Christian Narkiewicz-Laine

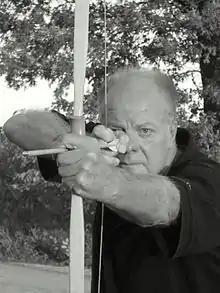
Christian Narkiewicz-Laine, 2013

Christian Narkiewicz-Laine (born June 3, 1952) is an American architect, painter, writer and poet. He is the founding president of the Chicago Athenaeum Museum of Architecture and Design.